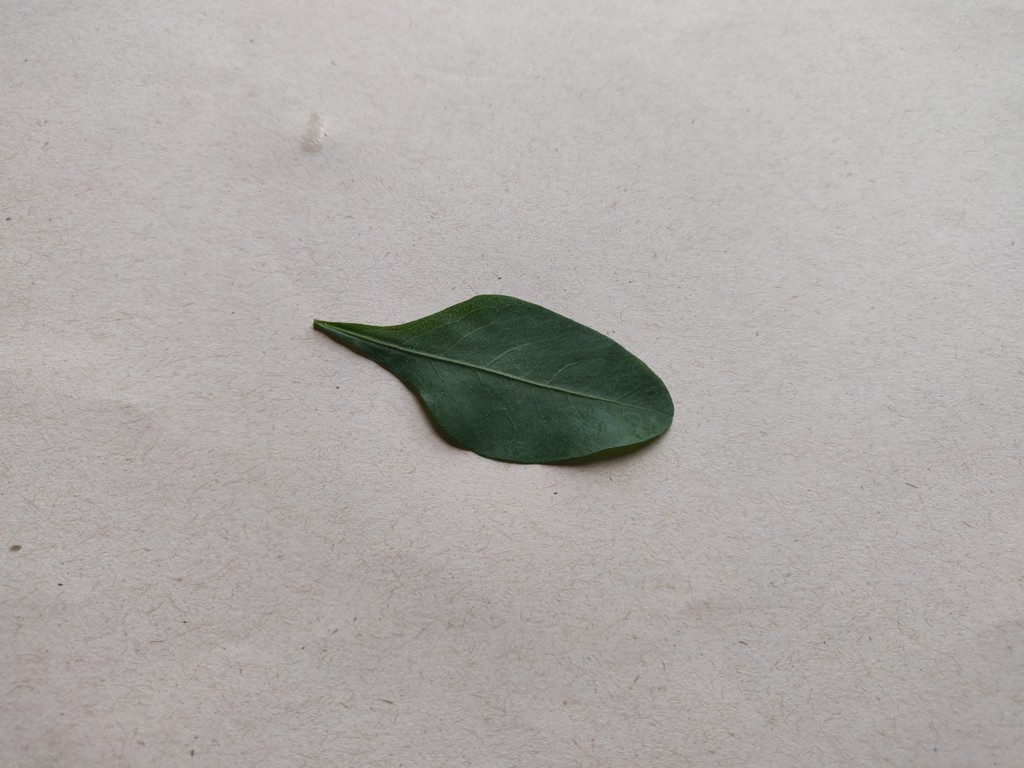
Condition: Healthy
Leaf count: single
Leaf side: front